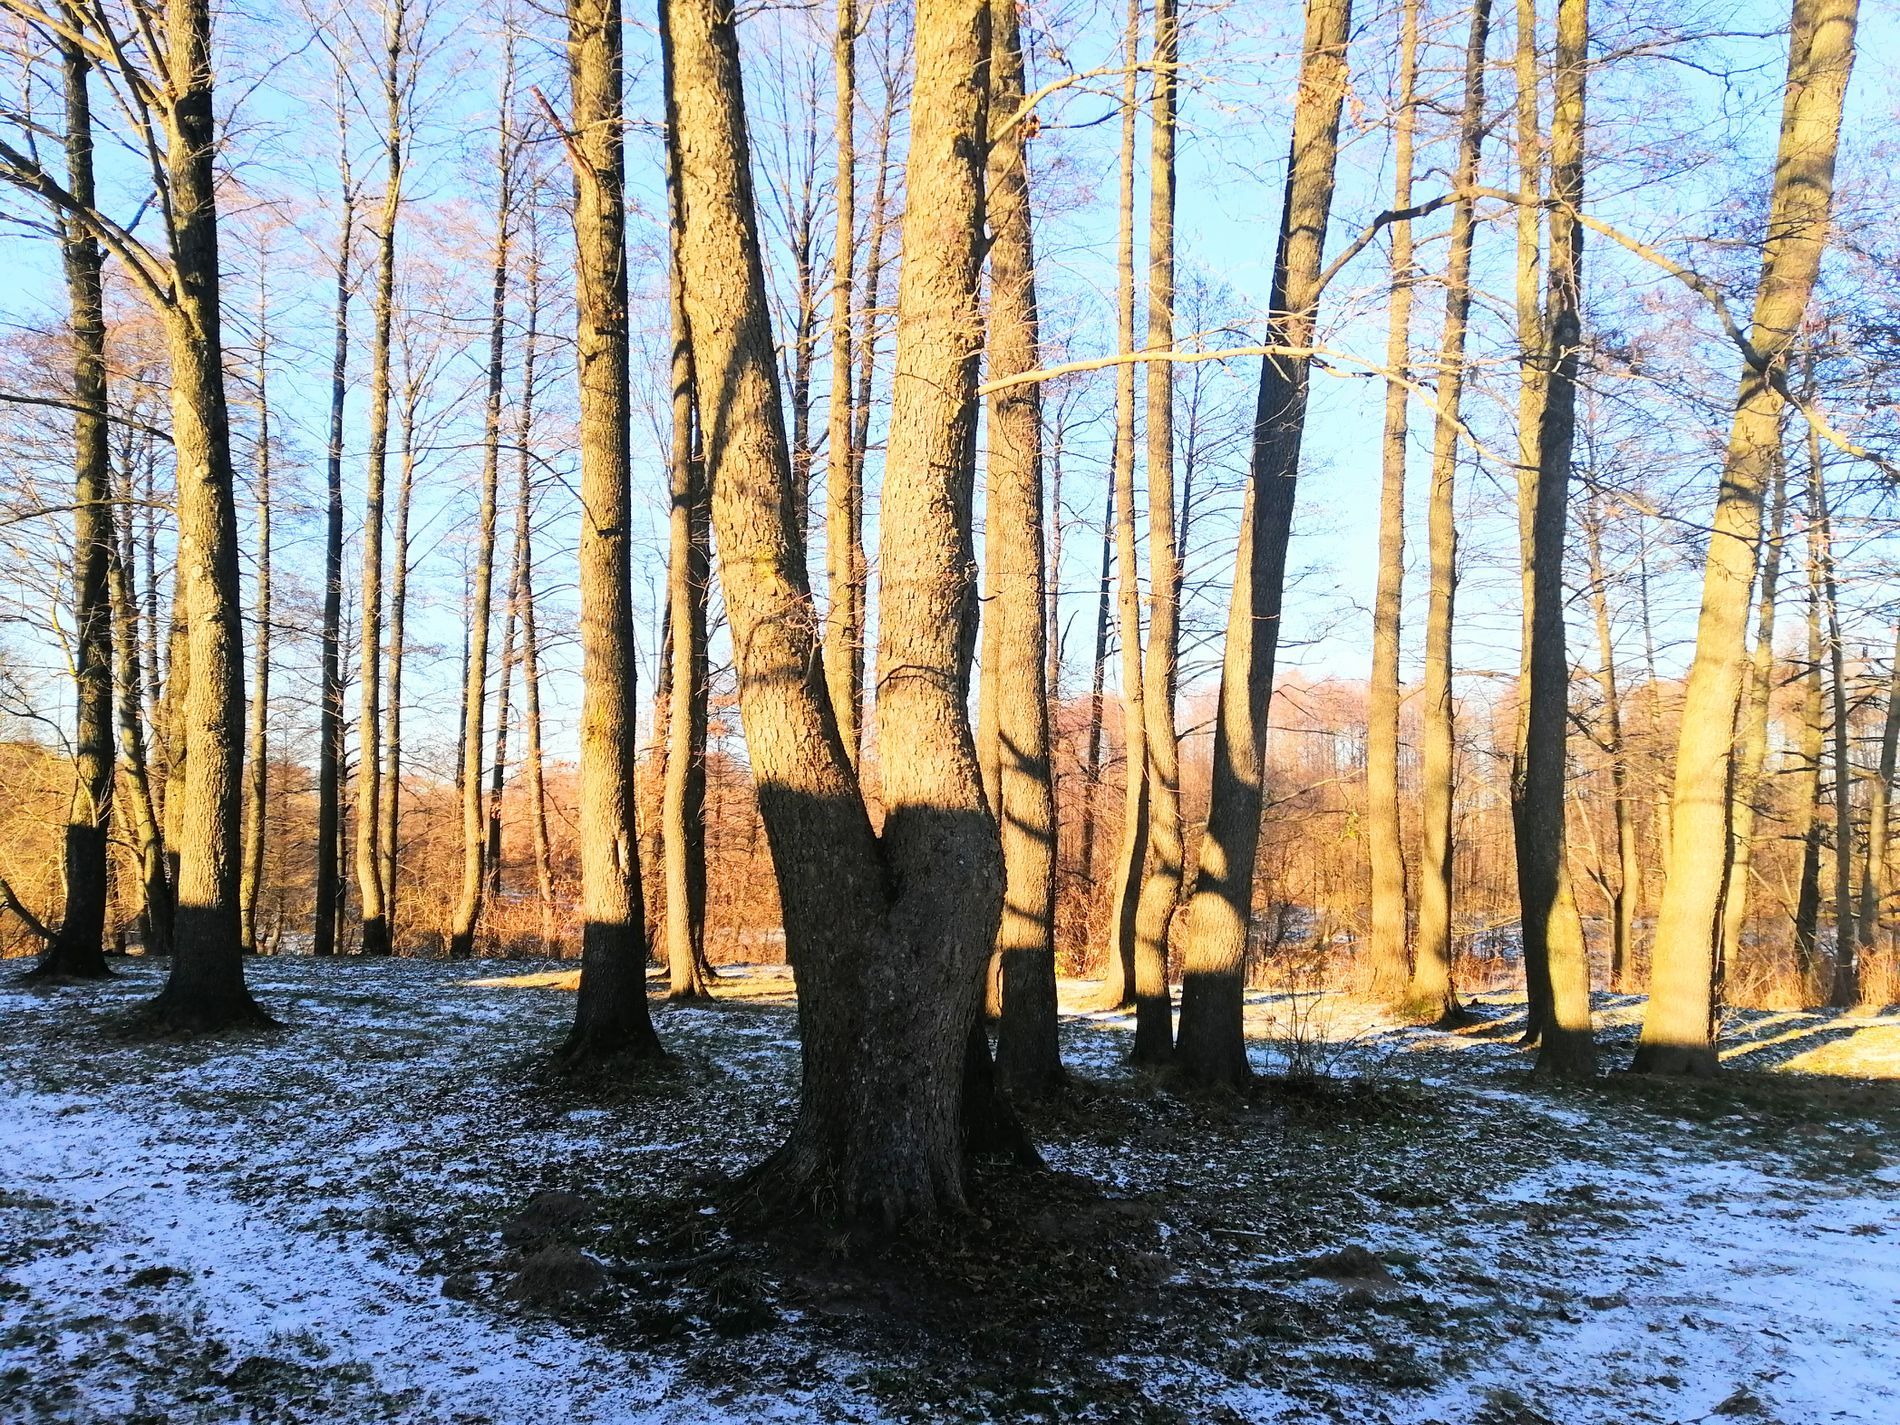
An Embrace in the Forest
A serene forest landscape evokes the mood of late fall or early winter, with high, leafless trees towering against the crisp blue sky. Long, golden shadows cast by the sun stretch out over the forest floor, sprinkled with snow.
straight-on angle, capturing the height of the trees while maintaining a balanced composition between the foreground and background. in a color palette of earthy warm tones and clear light blue giving the scene a natural calm atmosphere.
Labels: Grove, Land, Nature, Outdoors, Plant, Tree, Vegetation, Woodland, Tree Trunk, Scenery, Ground, Autumn, Landscape, Sky, Snow, Sunlight, Trees
Camera: HUAWEI STK-L21
Aperture: F1.8
Exposure: 1/537 sec
ISO: 50
Focal length: 4.0 mm